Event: Nepal Earthquake
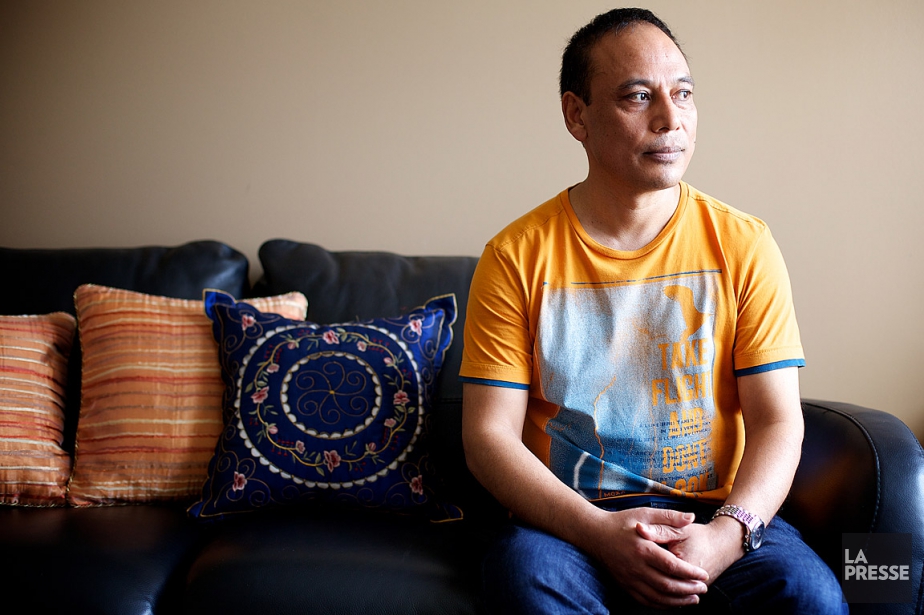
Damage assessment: no_damage